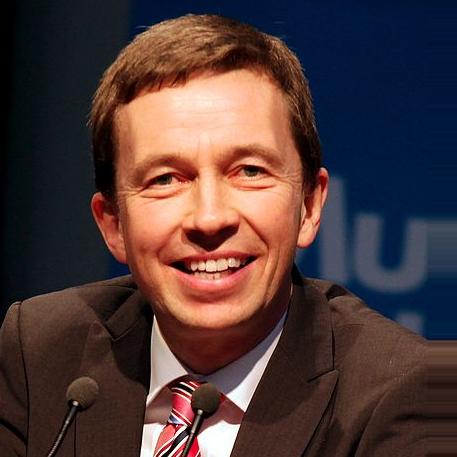
Age: 51